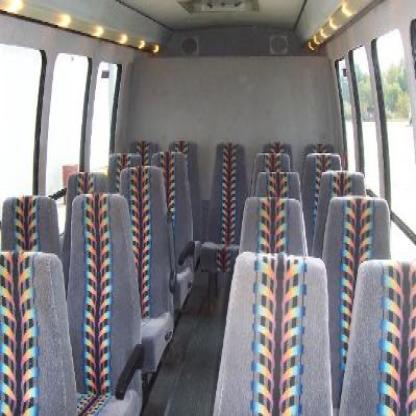
Scene: Indoor